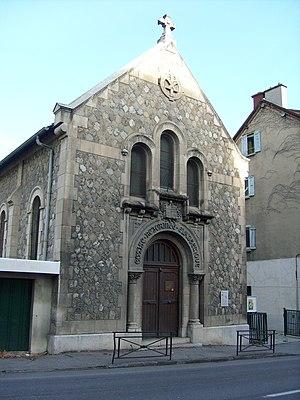
Temple protestant, avenue Guillaume Farel( Gap, Hautes-Alpes)